Merle Parkes

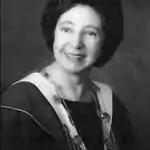

Merle Elecia Parkes, (19 May 1927 – 2 September 2024) was an Australian pioneer nurse educator who spent the bulk of her extensive career championing quality education for nurses in Australia. Parkes was eventually instrumental in affecting change from solely hospital-only training, to formal nursing degrees within tertiary institutions. In 1979, under Parkes's guidance, the Western Australian Institute of Technology (later Curtin University of Technology) became the first Australian tertiary institution to receive approval for a nursing degree program, which catalysed a National shift from hospital-based training to university-based education for the nursing profession.